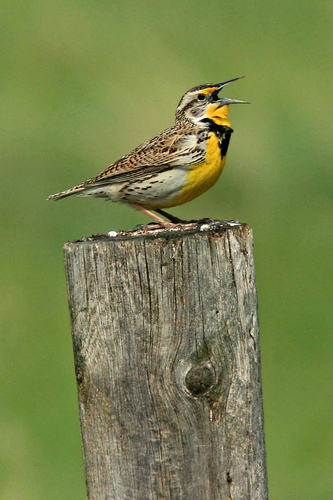
small bird with black and yellow body with brown, white and black spots from the head to the tail, a black beak and orange spots on the head.
small brown bird with brown spots throughout it, and a yellow and black belly.
this is a bird with a yellow breast and a white and grey back.
this little bird has a yellow belly and breast with a speckled back and wing, and long pointy bill.
a small bird wth a bright yellow throat and belly. the breast is black. the bill is very sharp and grey, the back and wings are brown and black speckled. the tarsus are orange.
a small bird with light brown wings, yellow belly and neck, black eyes, and short black beak.
a small bird with a yellow and black throat and yellow belly, a long pointed beak and brown and white speckled wings.
this bird is brown with white and yellow and has a long, pointy beak.
a colorful bird with a yellow breast area, a large straight bill and short tail.
the belly of the bird is a vibrant yellow color, and the legs are orange as well.
Species: Western Meadowlark